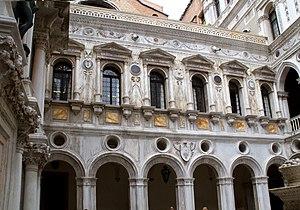
L’histoire du palais des Doges débute à l'époque médiévale et continue avec l'époque contemporaine.